Kyle Jean-Baptiste

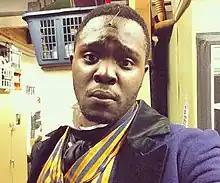
Jean-Baptiste in costume as Courfeyrac from "Les Misérables" in June 2015

Kyle Jean-Baptiste (December 3, 1993 – August 29, 2015) was an American actor. He was the youngest, as well as the first Black actor, to play the role of Jean Valjean in "Les Misérables" on Broadway.